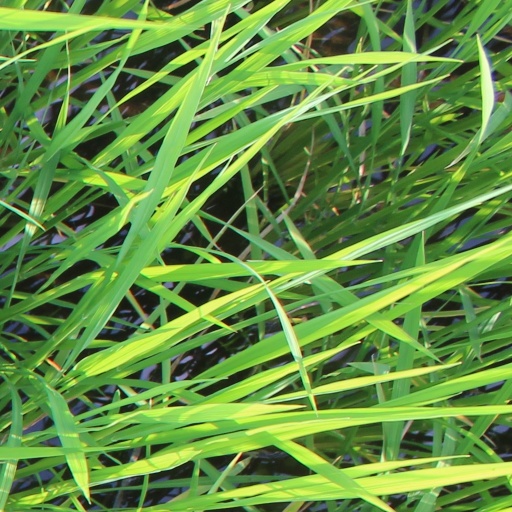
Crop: rice